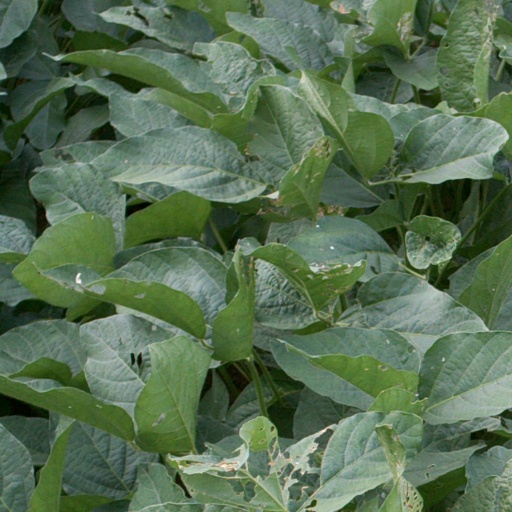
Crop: soybean